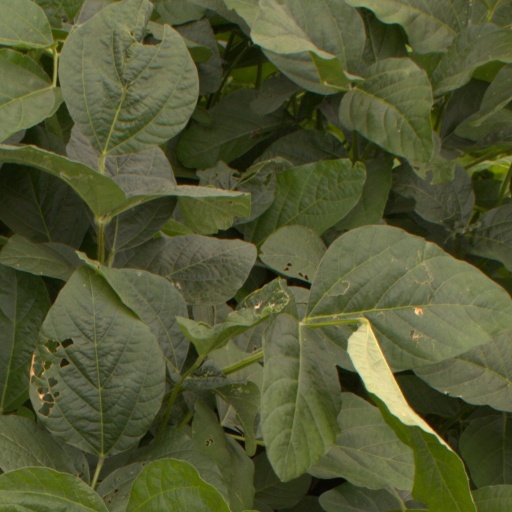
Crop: soybean